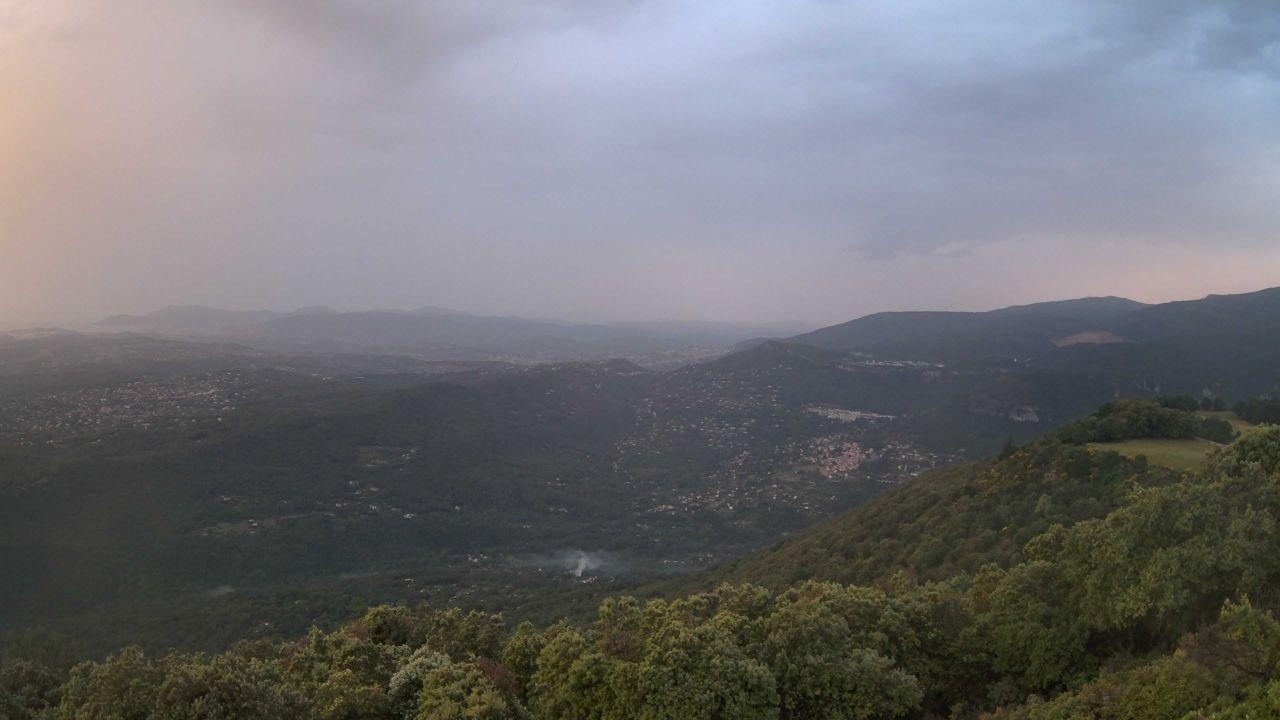
Fire: no
Smoke: yes